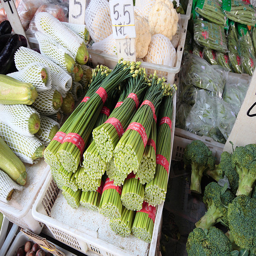
GROUPINGS OF FRESH VEGETABLES IN BASKETS AT THE MARKET
A vegetable stand with various types of vegetables
Some bins filled with some assorted fresh produce items.
Fresh produce is displayed at a market for purchase.
many vegetables bound together on separate displays